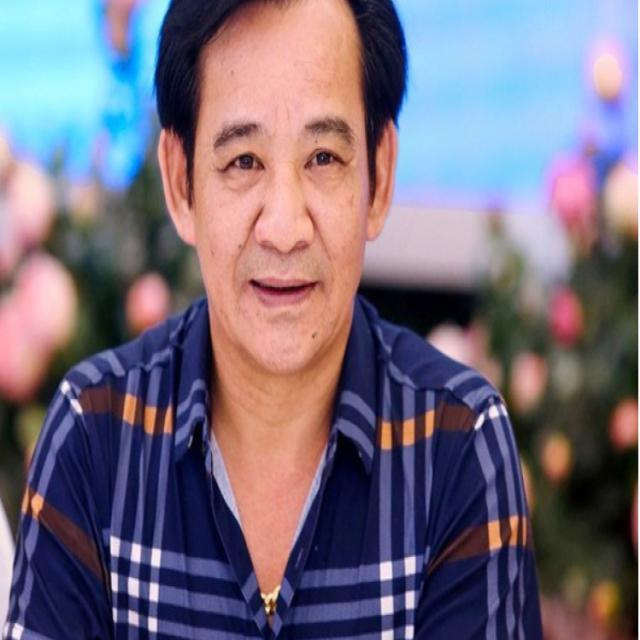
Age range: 45-64